Longstreet (TV series)

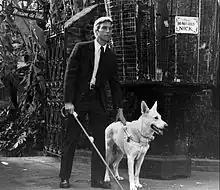
James Franciscus as Longstreet, 1971.

Longstreet is an American crime drama that was broadcast on ABC in the 1971–1972 season (see 1971 in television). A 90-minute pilot movie of the same name aired prior to the debut of the series as an "ABC Movie of the Week".